Combat uniform

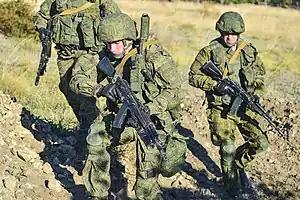
Members of the Russian Airborne Forces in EMR Pattern uniform.

In 2016, tests were conducted by the Research Institute of materials and property of the Bundeswehr ("Wehrwissenschaftliche Institut für Werk- und Betriebsstoffe" – WIWeB) on a new pattern designated "Multitarn" as a potential replacement for "flecktarn". The pattern is a six-color fleck pattern with similar colors to Crye Precision MultiCam which has seen widespread adoption by many international special forces including the Bundeswehr Kommando Spezialkräfte (KSK).